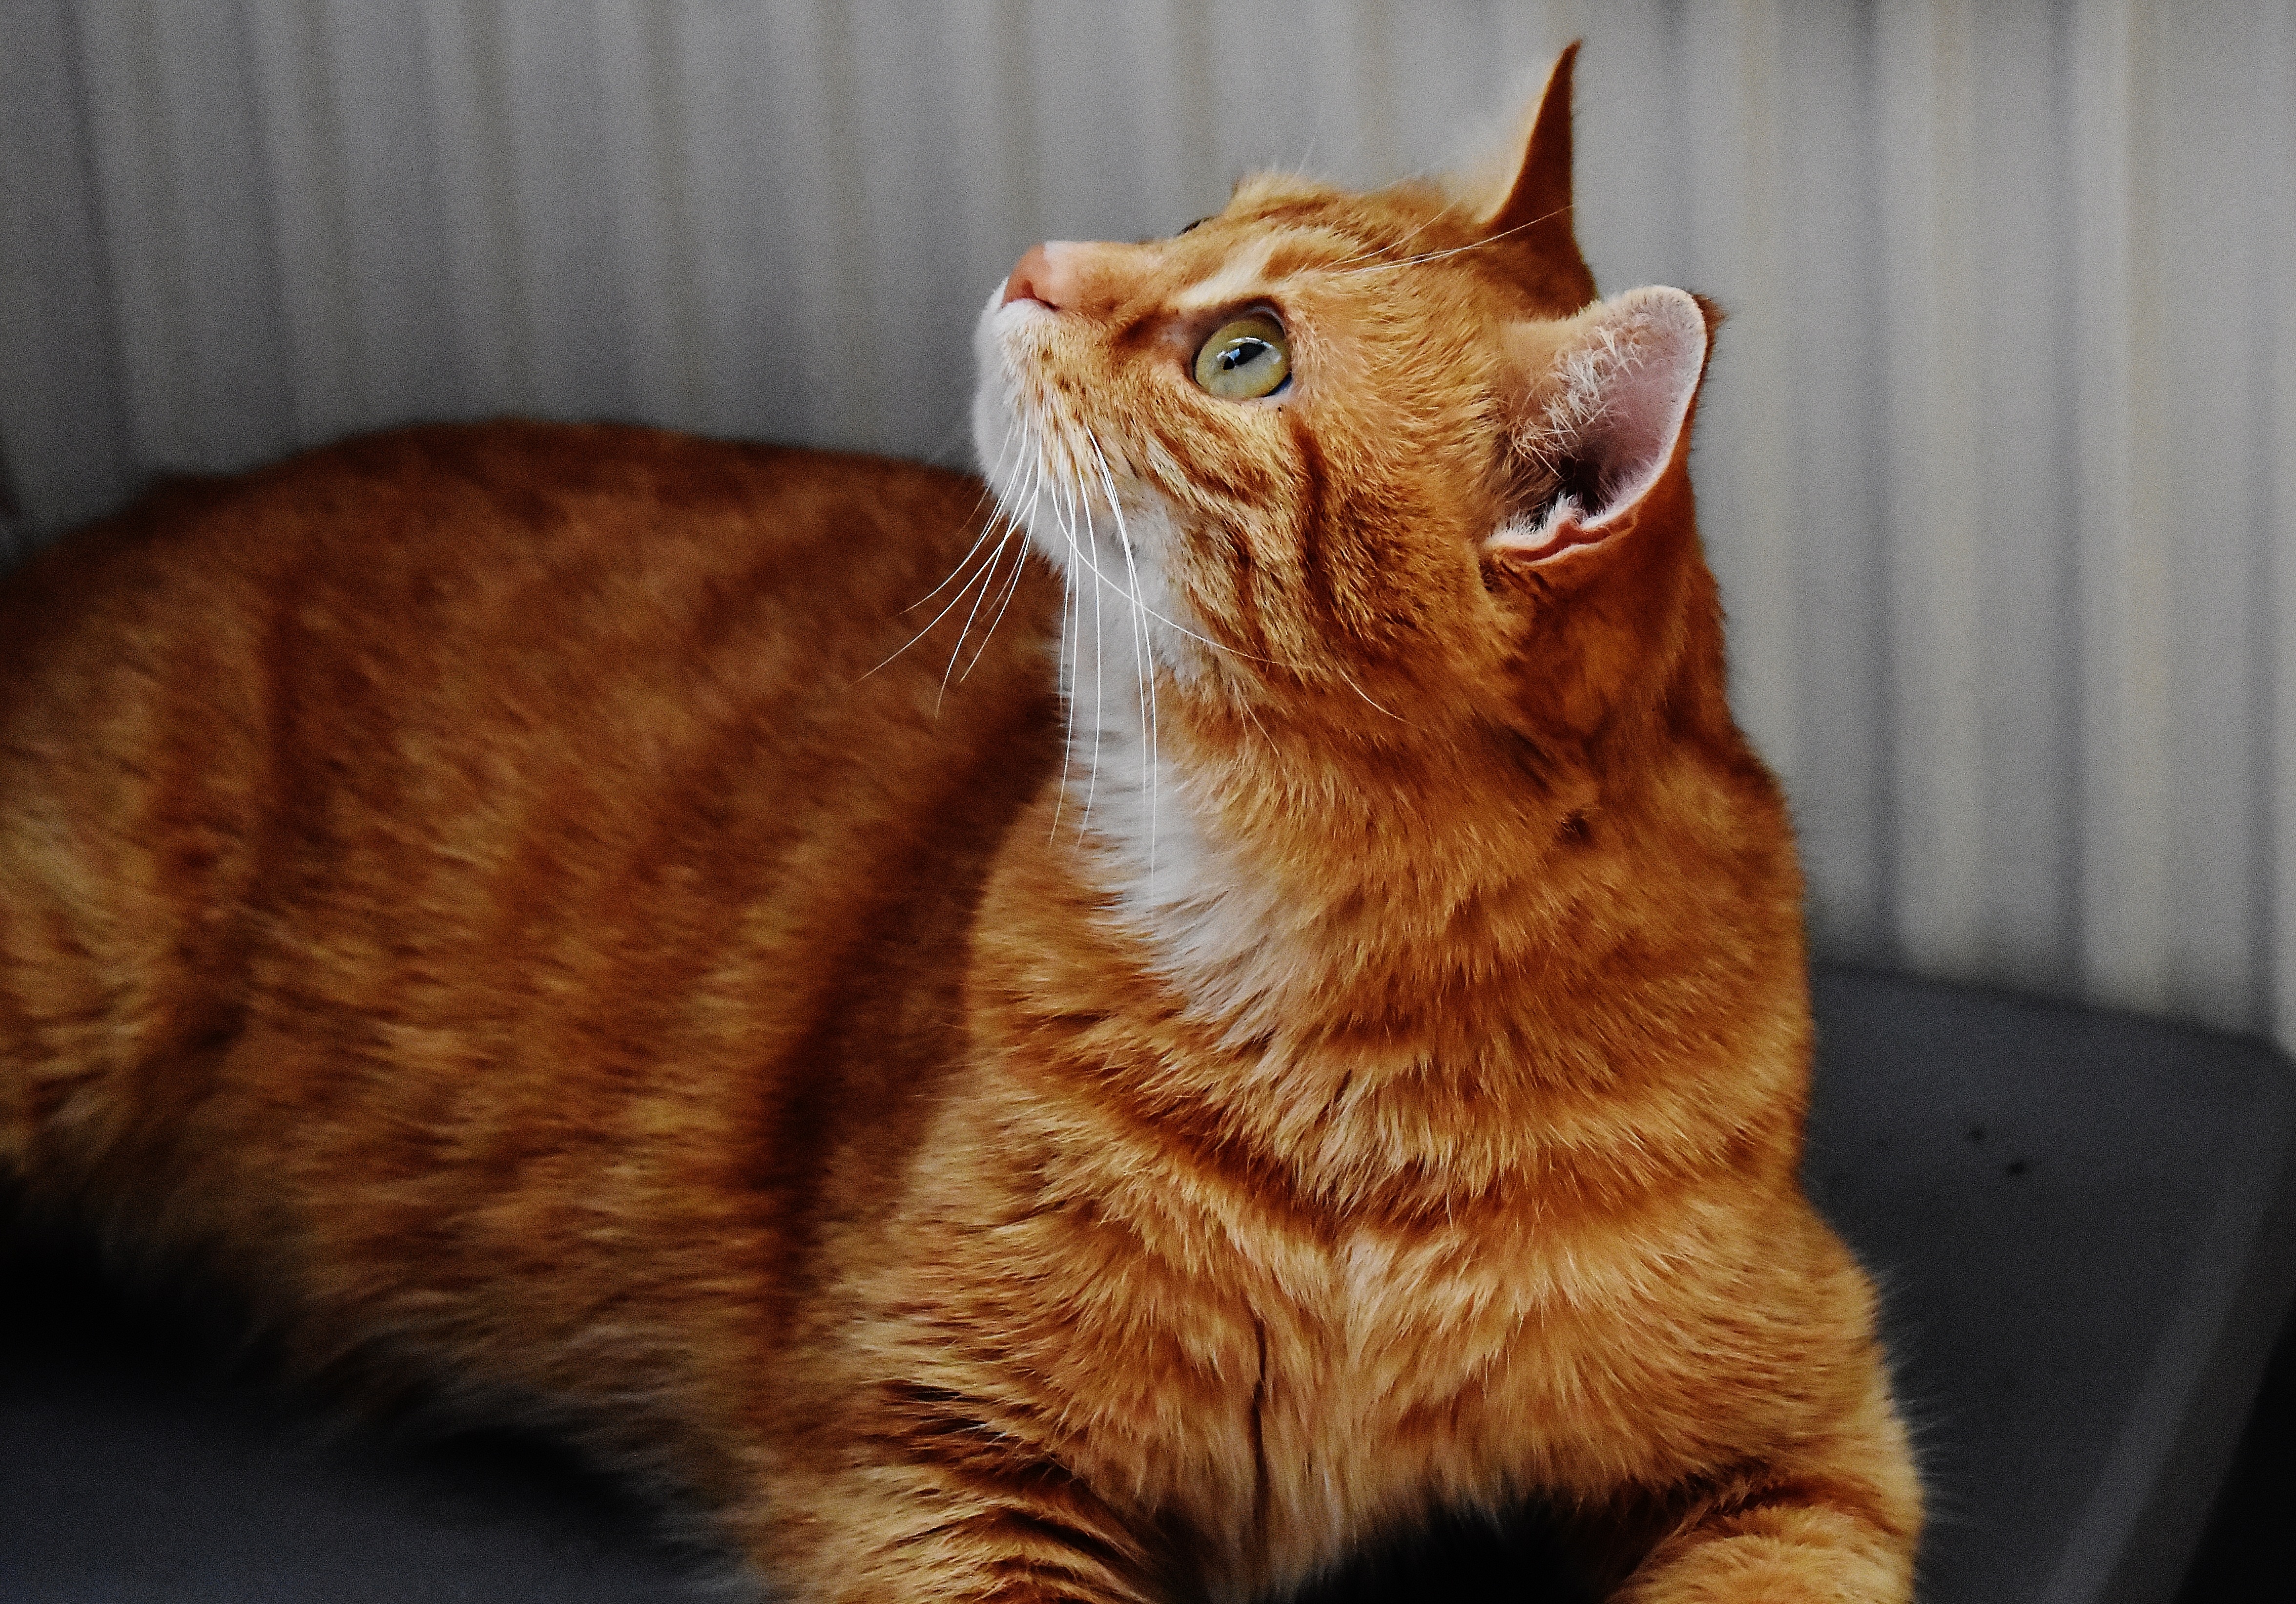
sweet, animal, cute, pet, fur, red, kitten, cat, mammal, playful, nose, whiskers, snout, tiger, adidas, vertebrate, cuddly, animal world, domestic cat, mackerel, cat face, young cat, red mackerel tabby, red cat, cat's eyes, abyssinian, tabby cat, bengal, european shorthair, small to medium sized cats, cat like mammal, dog breed group, domestic short haired cat, toyger